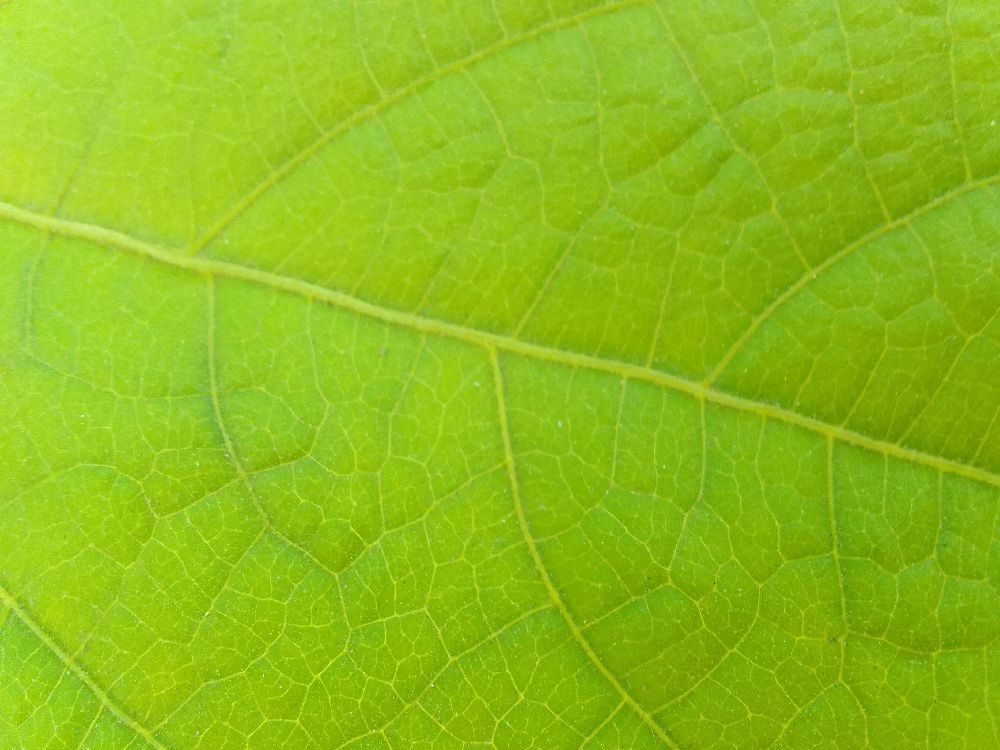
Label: healthy